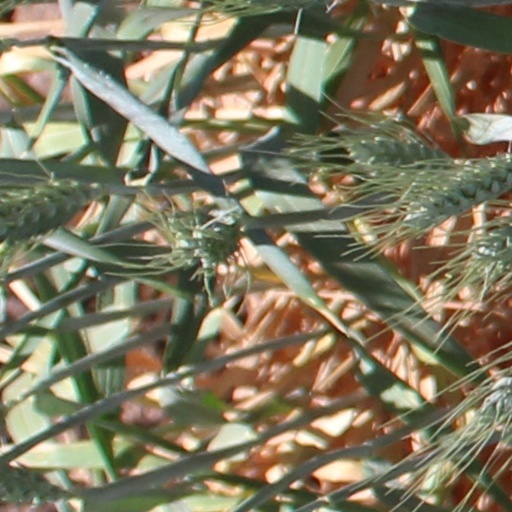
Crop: wheat